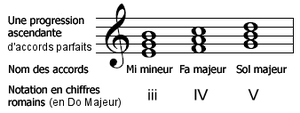
Progression d'accords.
Une progression d'accords ou progression harmonique est une série d'accords musicaux qui vise à établir une tonalité fondée sur une tonique et son accord. Les accords et la théorie des accords sont connus sous le nom d'harmonie.